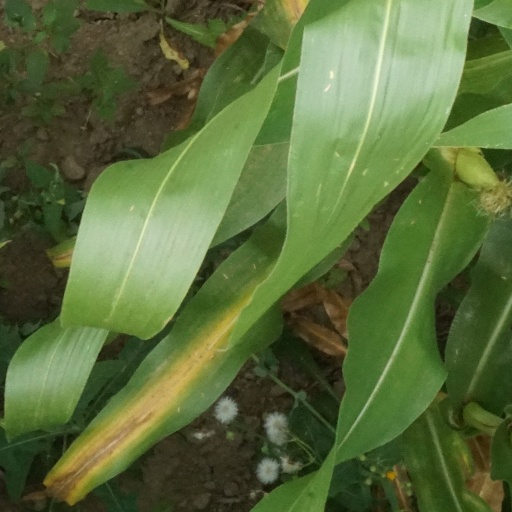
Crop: maize; corn